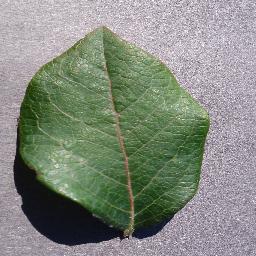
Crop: blueberry
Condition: healthy